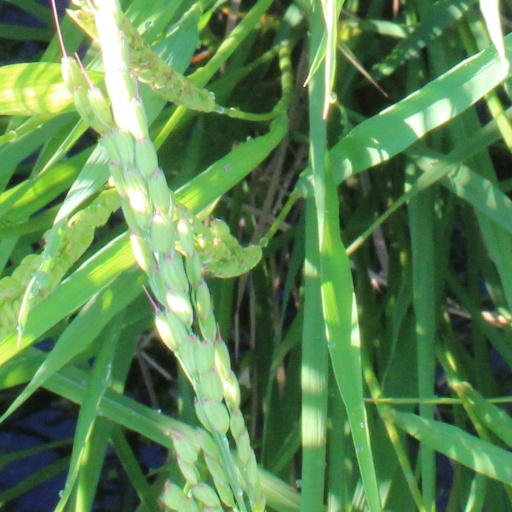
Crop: rice